Space Launch System core stage

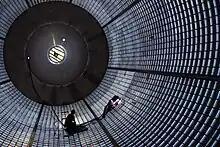
Plug welding of LH tank showing internal structure

The core stage is powered by 4 RS-25 engines housed inside the engine section at the base of the stage. The engines are associated with the main propulsion system, which support the engines in their operation, allowing them to gimbal, or deflect, to control the rocket, supply them with liquid hydrogen and liquid oxygen propellants, and keep the propellant tanks pressurized. In service of this role, the main propulsion system is outfitted with hydraulic systems that move the engine bells to allow them to gimbal, pneumatics to actuate the numerous valves within the rocket, a pressurant system to feed gaseous propellants into their tanks, and large amounts of ducting. The pneumatic system is kept pressurized by helium stored in five composite-overwrapped pressure vessels within the engine section, while hydraulic power is provided by an auxiliary power unit called the CAPU, which on the first two core stages is directly reused Space Shuttle hardware. The CAPU is a turbine which is spun by pressurized gaseous helium during vehicle startup, then by hydrogen gas, as opposed to its Space Shuttle usage when it was powered by the flow of hydrazine. The hydraulic system powered by the CAPU also includes the gimbal actuators which themselves deflect the RS-25 engines. These actuators, like the CAPUs, are directly reused Space Shuttle parts on early-production core stages. The main propulsion system works to reduce the risk of fire in the engine section: while staged for work and servicing, the engine section is purged with clean air; on the launch pad, during flight preparations, the space is filled with nitrogen gas supplied from ground support equipment to mitigate the buildup of hazardous gases like hydrogen or oxygen. Before flight, the core stage also receives all of its supplies through the MPS, with propellants and helium pressurant flowing through quick-disconnect connections of the tail service mast umbilical, interfacing with the vehicle on a plate located on the engine section.